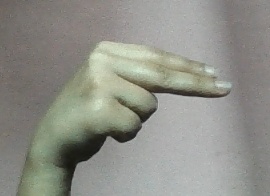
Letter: ain